Domocao Alonto

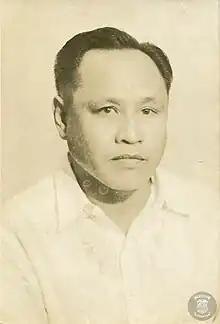

Ahmad Domocao "Domie" Alangadi Alonto Sr. (August 1, 1914 – December 11, 2002) was a Filipino Muslim lawyer, educator, author, traditional leader, and Islamic figure from Lanao del Sur.